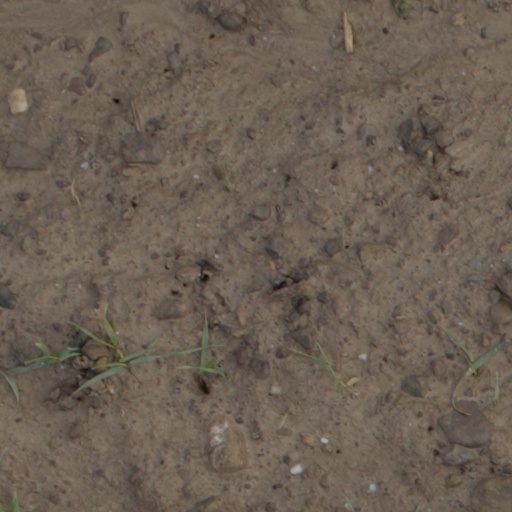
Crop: wheat